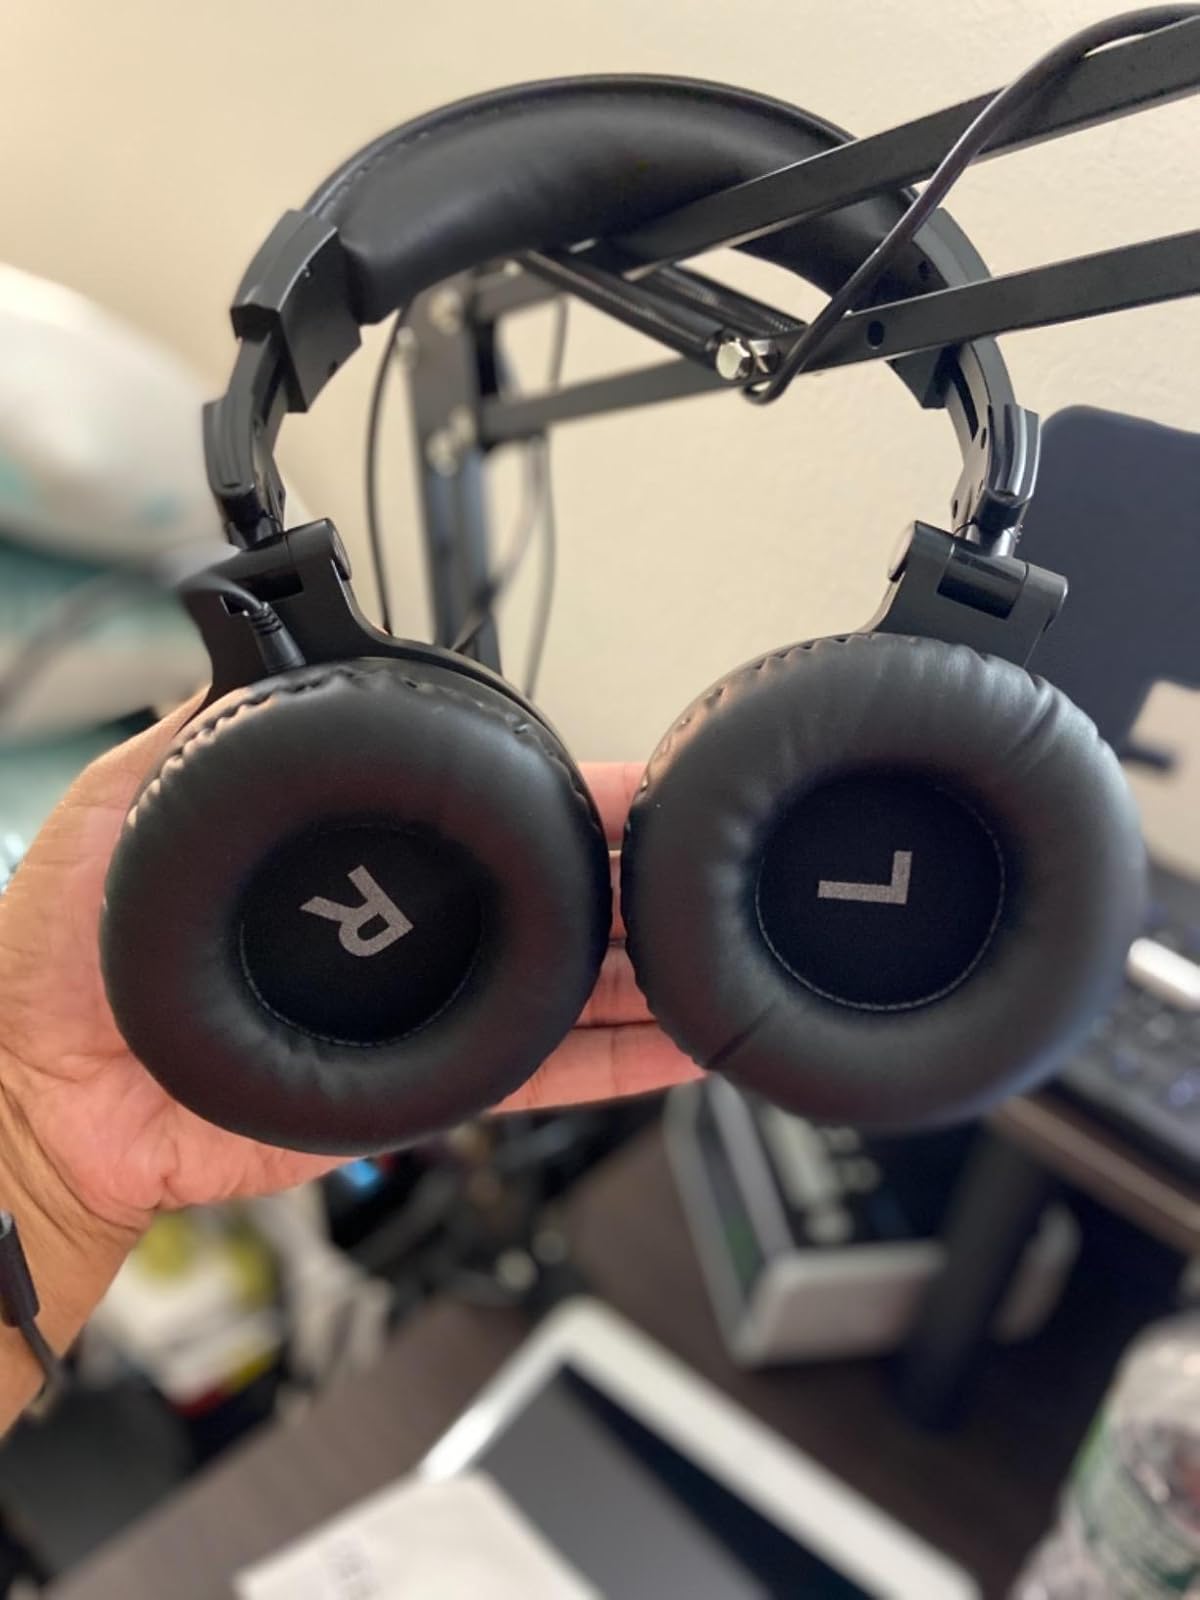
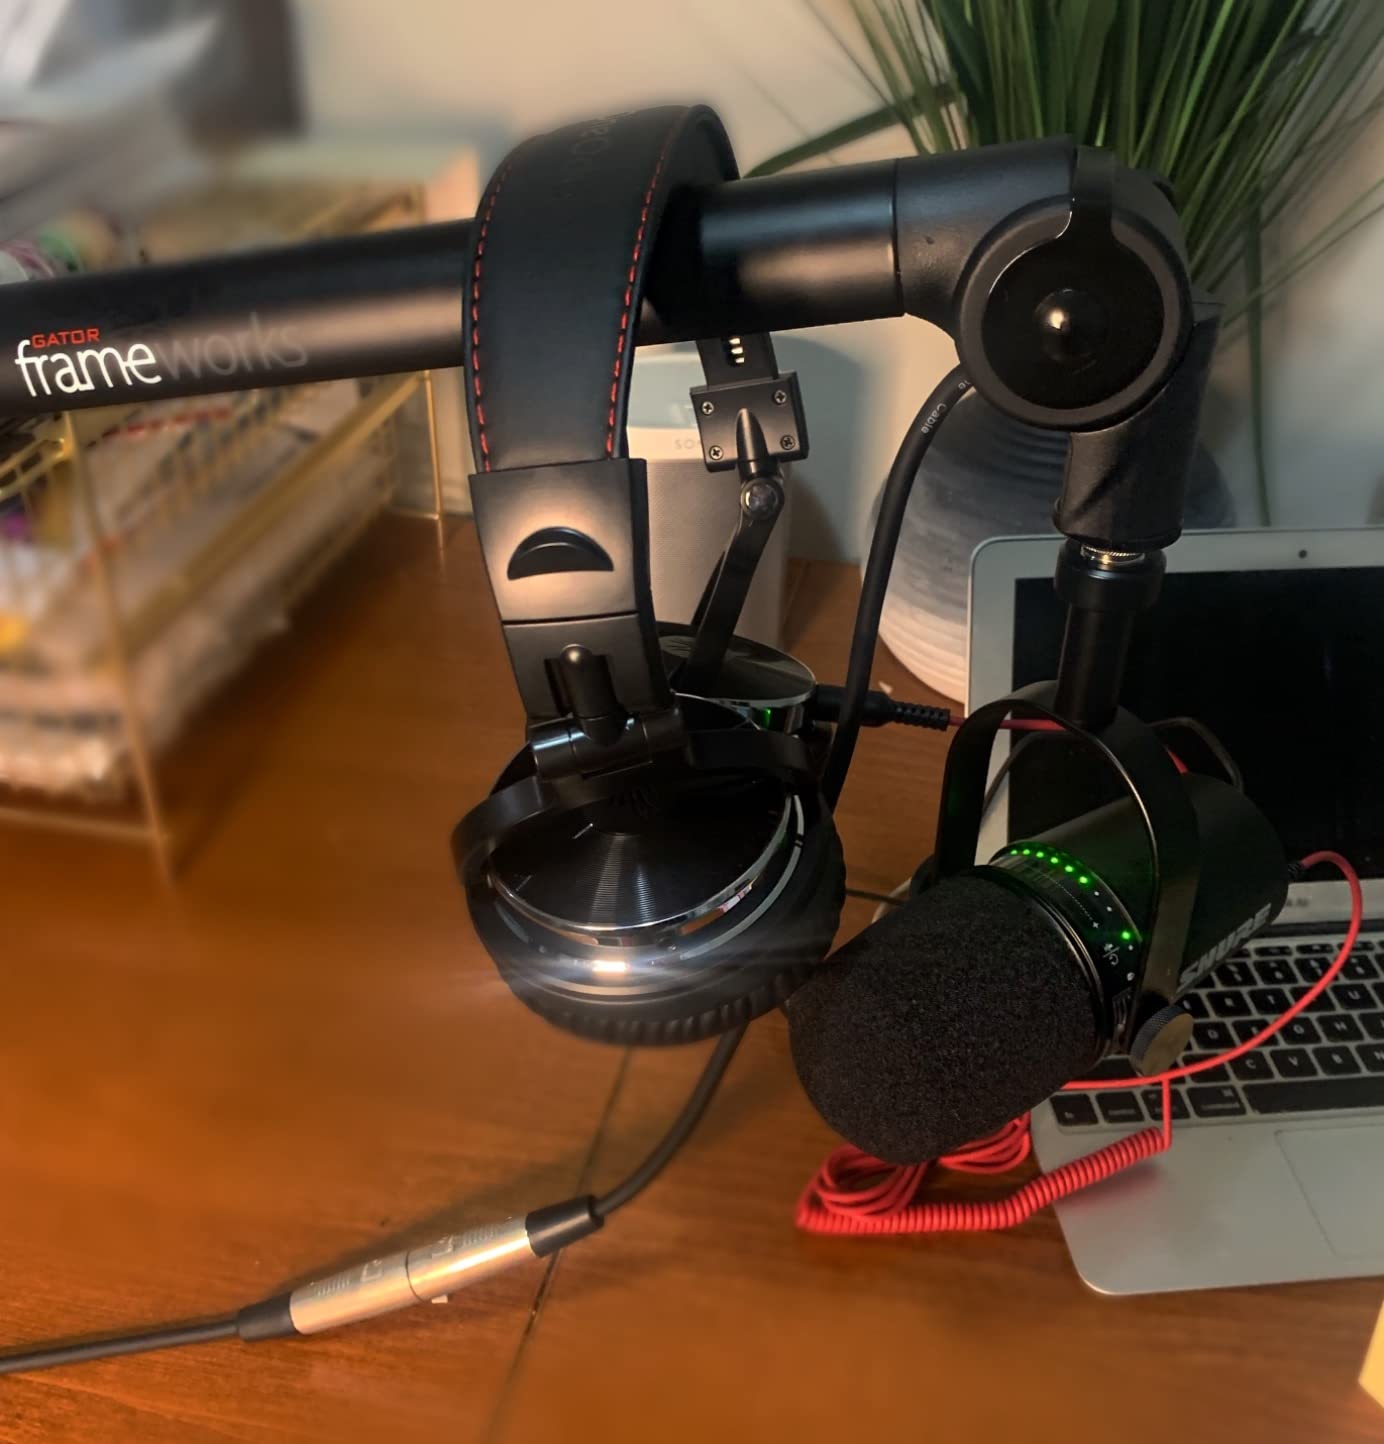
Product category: headphones
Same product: yes